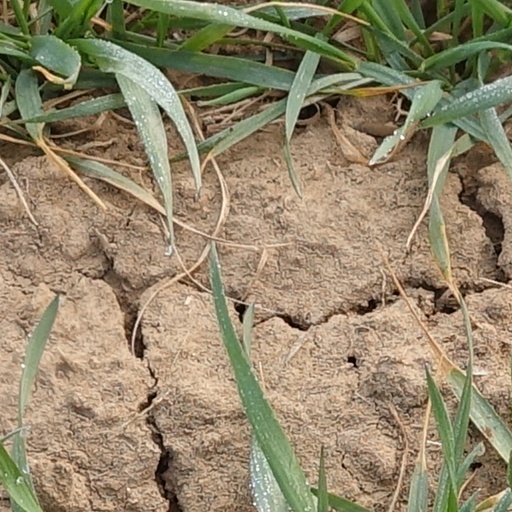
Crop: wheat